History of hip-hop dance

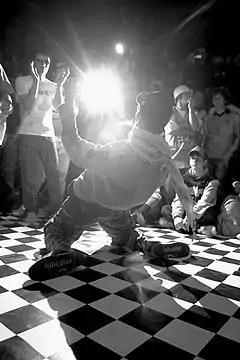
A close-up black and white photo of a male hip-hop dancer surrounded by a small crowd in a nightclub while performing on a checkerboard dance floor.

The history of hip-hop dances encompasses the people and events since the late 19 60s that have contributed to the development of early hip-hop dance styles, such as uprock, breaking, locking, roboting, boogaloo, and popping. African Americans created uprock and breaking in New York City. African Americans in California created locking, roboting, boogaloo, and popping—collectively referred to as the "funk styles". All of these dance styles are different stylistically. They share common ground in their street origins and in their improvisational nature of hip hop.